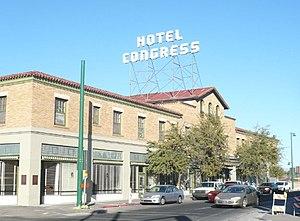
L'hôtel Congress est un hôtel américain situé à Tucson, en Arizona. Ouvert en 1919, cet établissement est inscrit au Registre national des lieux historiques depuis le 12 septembre 2003 et est membre des Historic Hotels of America depuis 2016.